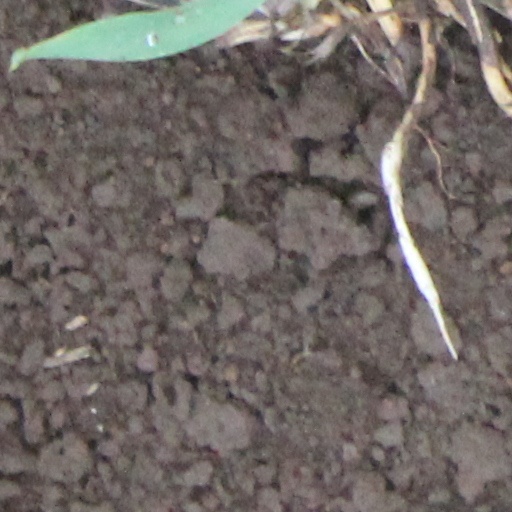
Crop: wheat